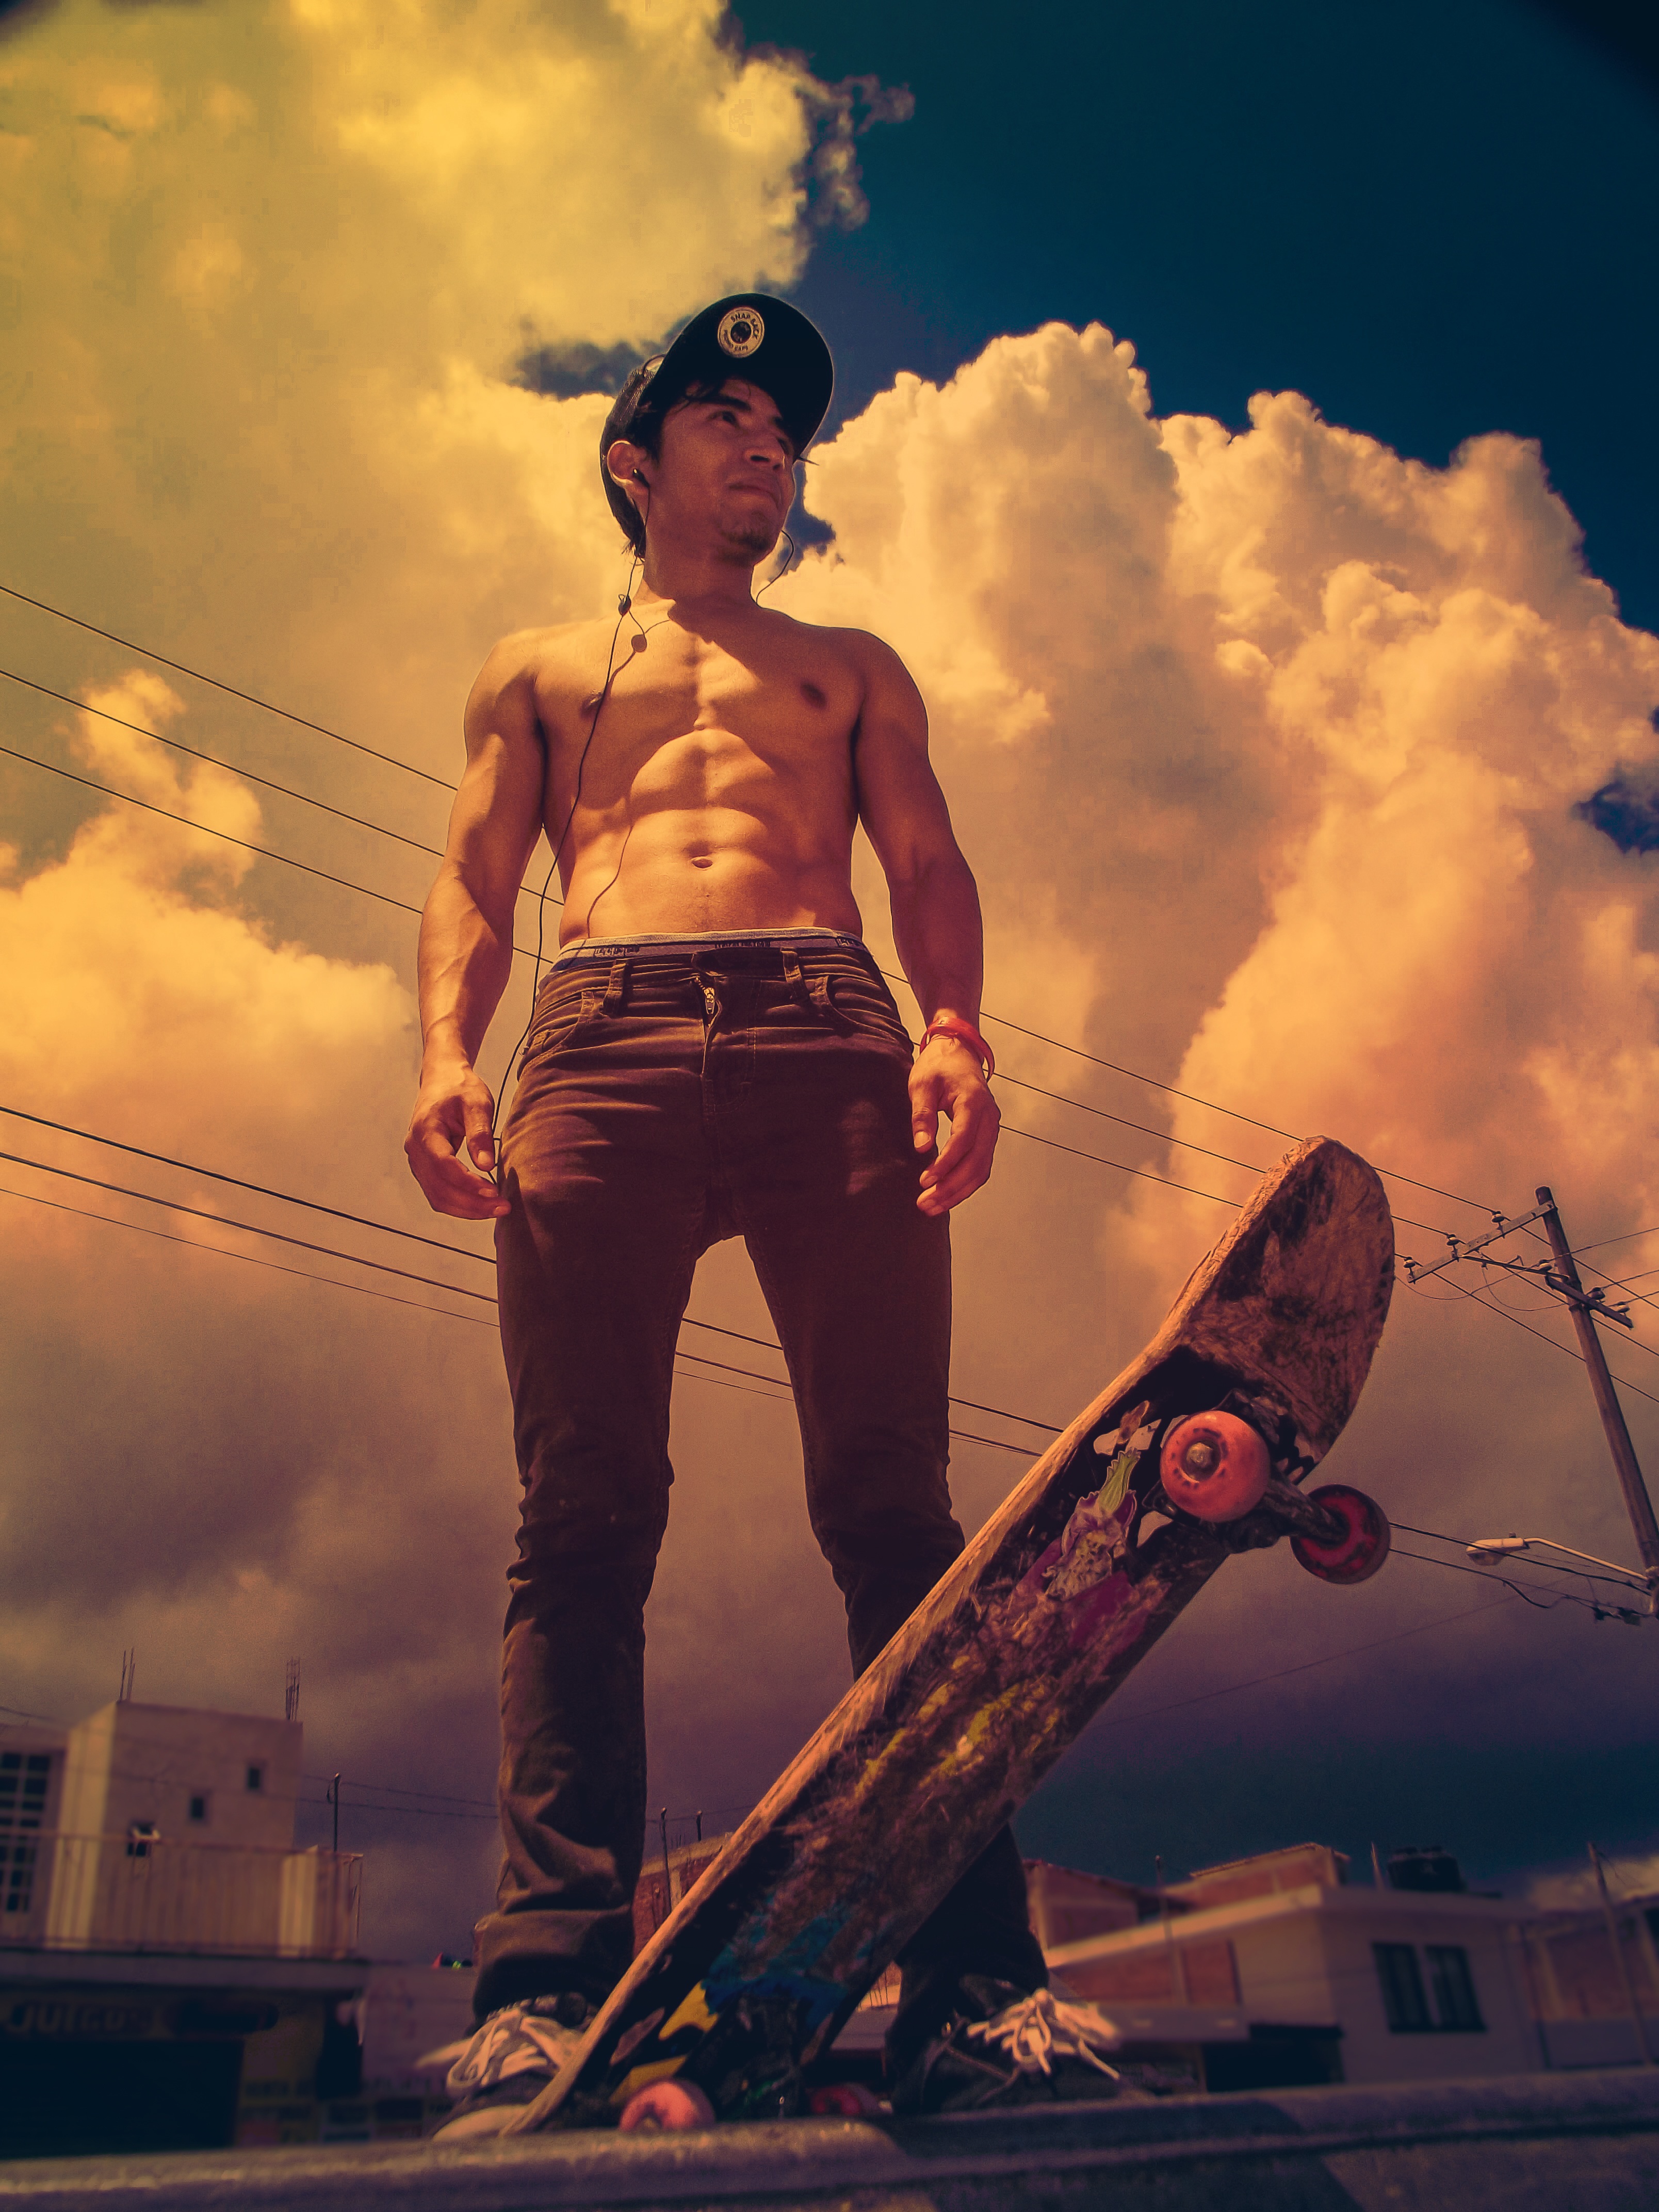
sunset, sport, photography, skateboard, skate, boy, guy, recreation, athletic, modern, fitness, artwork, posing, clouds, fun, hot, photograph, wallpaper, retouch, day, image, digital art, athlete, physical, photo shoot, abdominal, screen saver, photo manipulation, skateboarding equipment and supplies, in the form